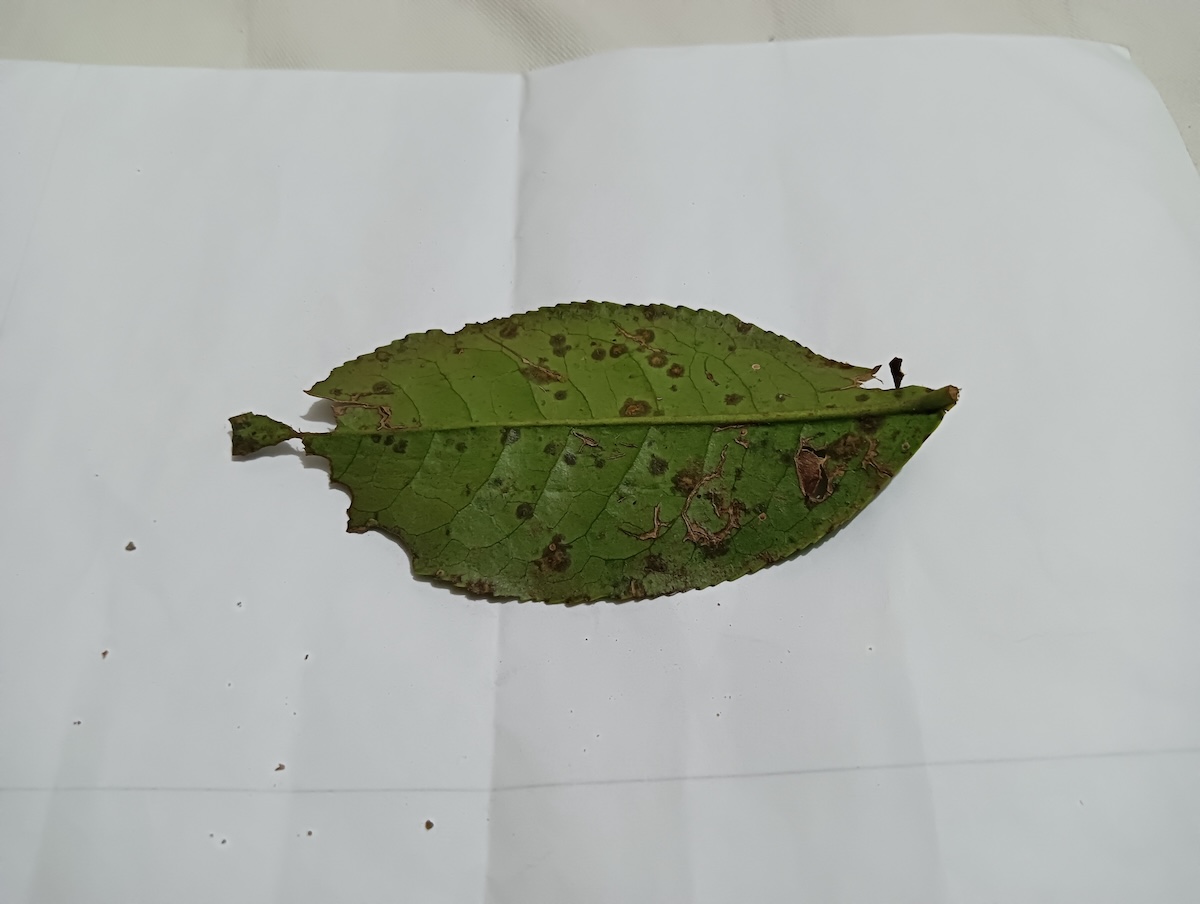
Label: Brown Blight